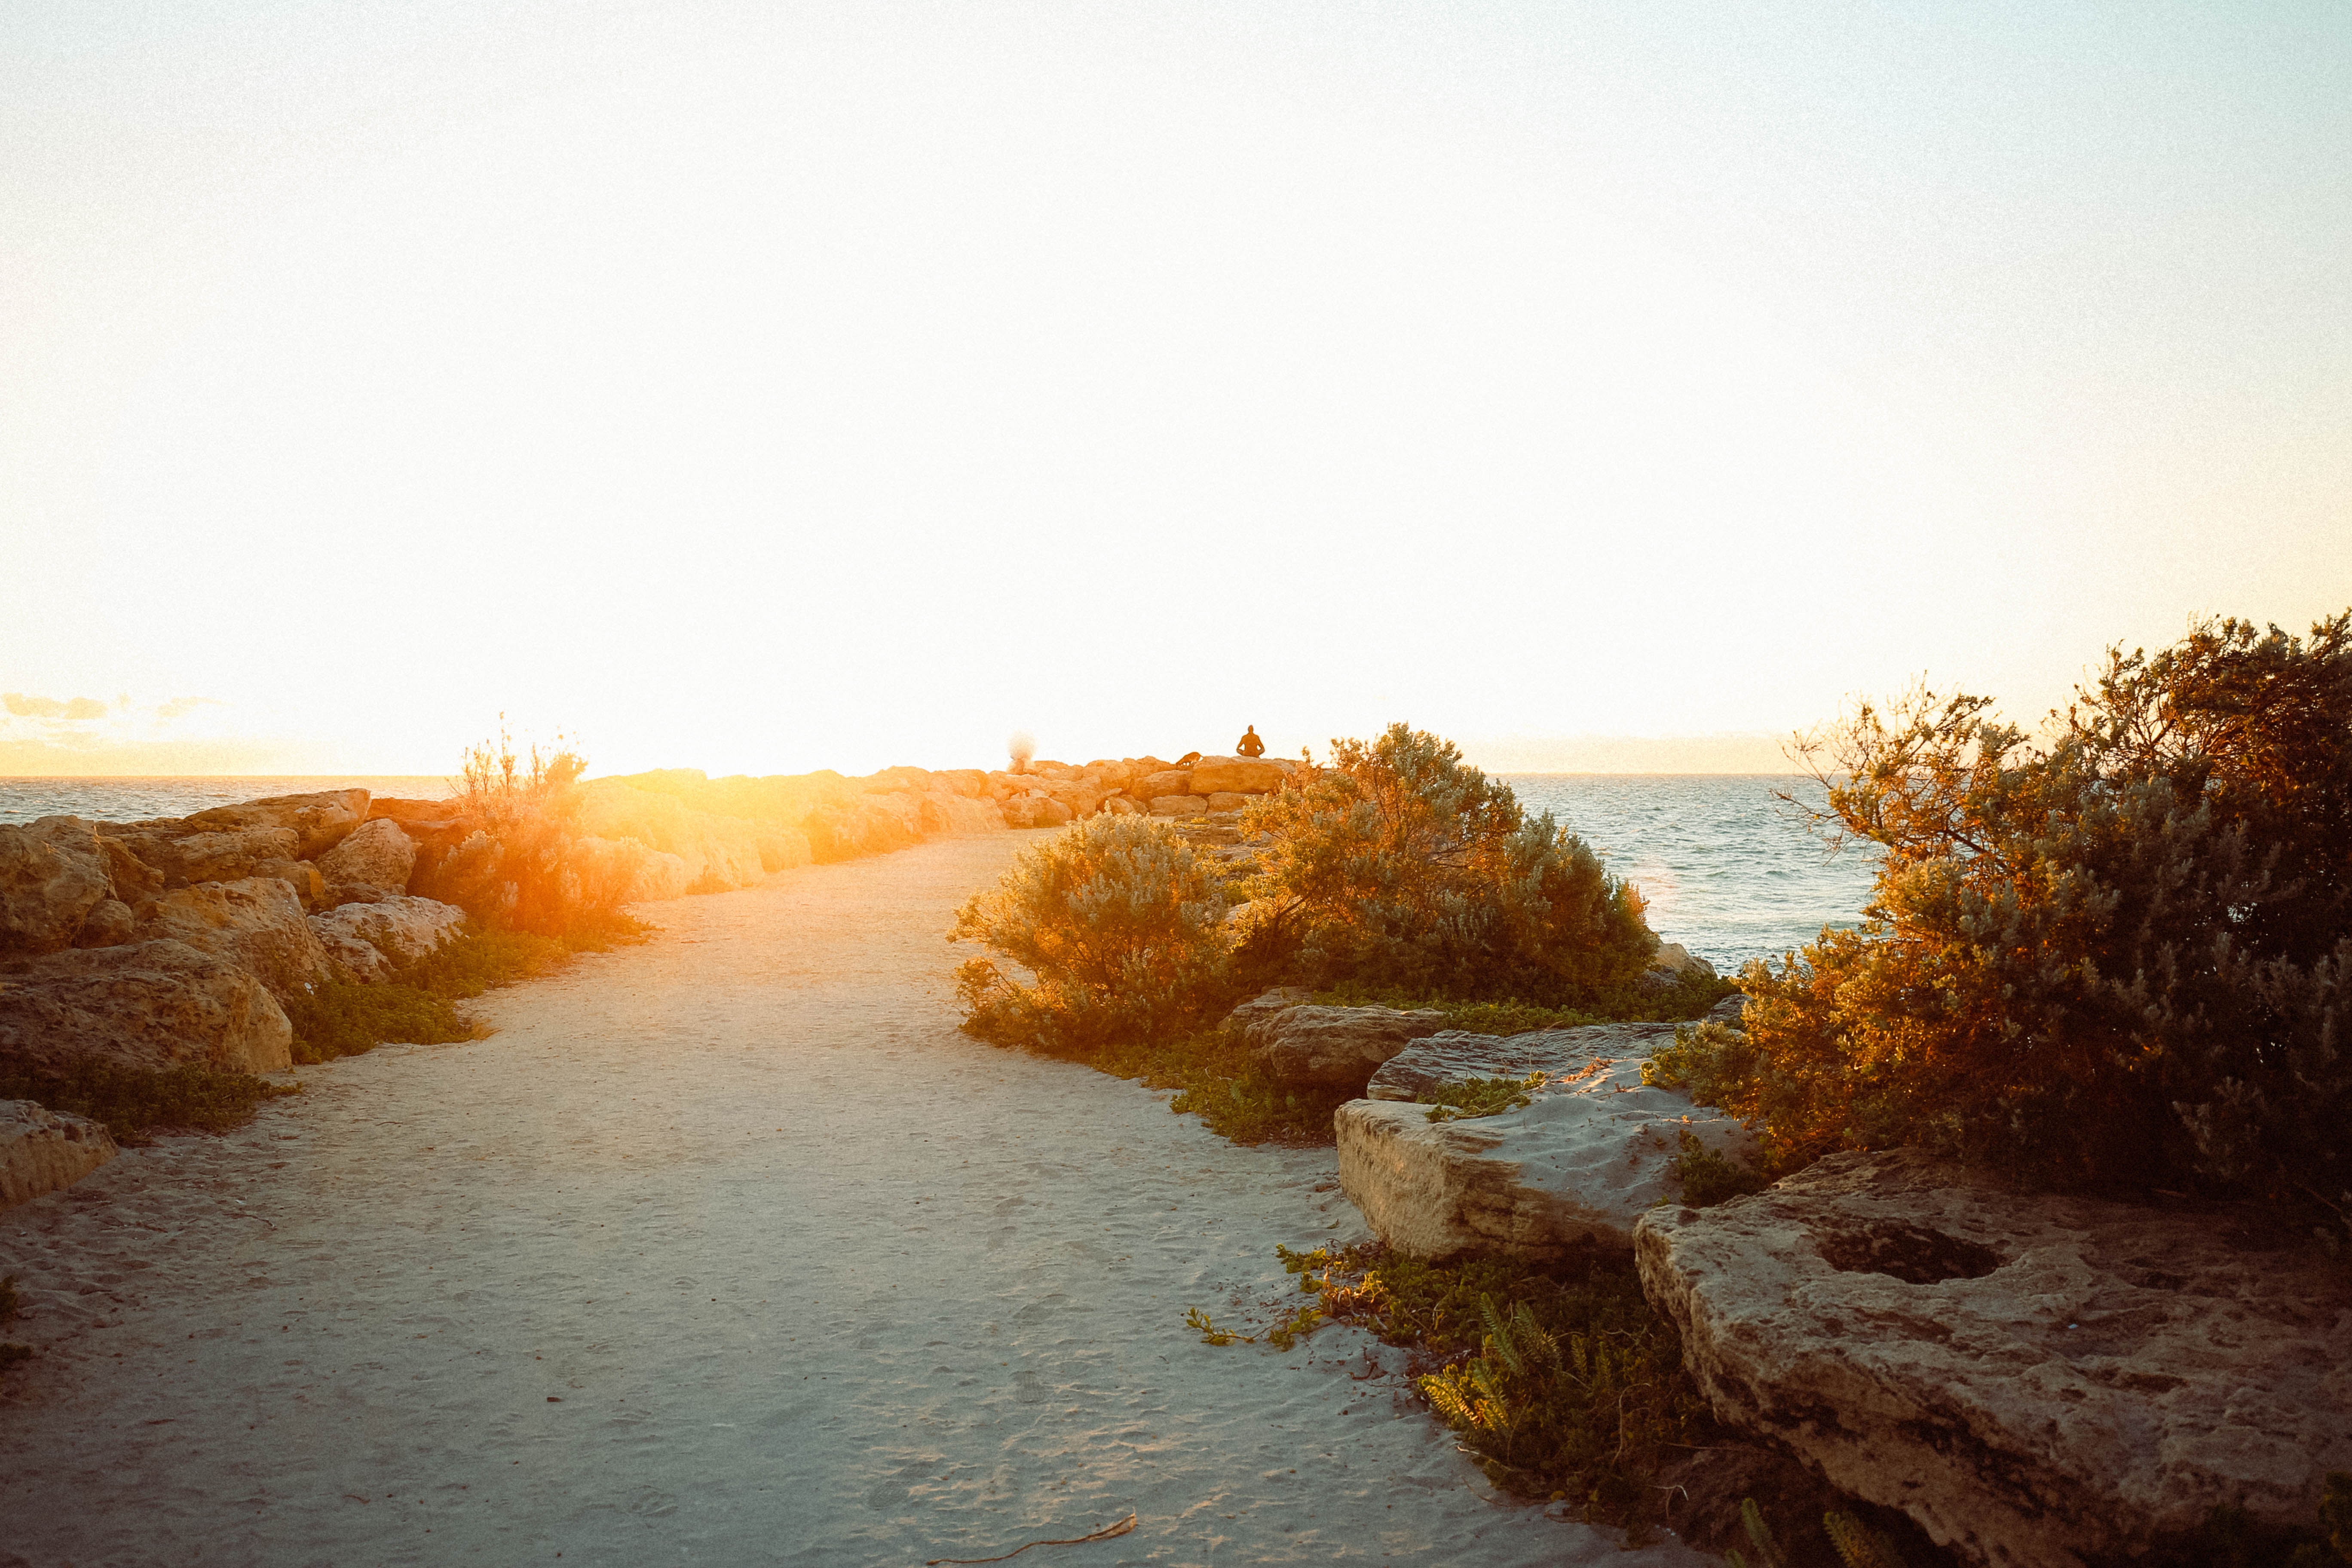
sea, sky, shore, water, horizon, morning, sunlight, coast, calm, evening, ocean, sunrise, landscape